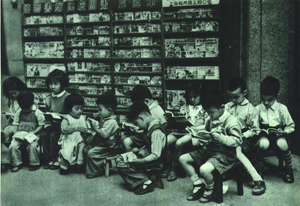
Lianhuanhua est le nom donné aux bandes dessinées traditionnelles en Chine populaire.